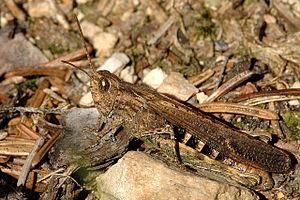
Chorthippus biguttulus, le criquet mélodieux, est une espèce de criquets de la famille des Acrididae.